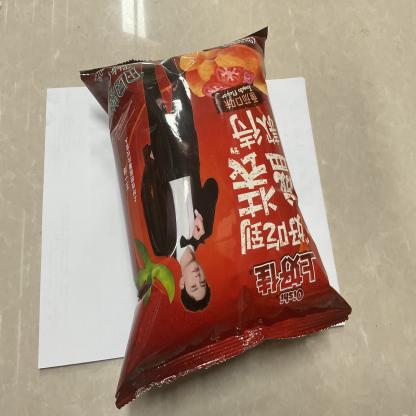
Label: plastics